Maryland Bridge

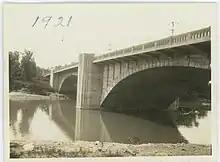

The second bridge was a concrete arch structure that included a coloured aggregate of red granite, crushed to pass through a screen, exposed by scrubbing with steel brushes, and cleaned by several washings of muriatic acid and water.